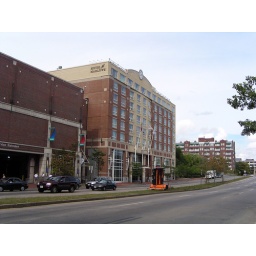
6th floor (3rd from top) Room 623 - directly above tip of right-hand flag pole